Hussein bin Ali, King of Hejaz

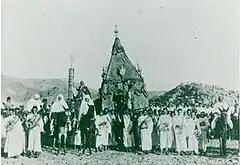
Mahmal of Hussein bin Ali probably in Hejaz, 1890

During Abdullah's reign, Hussein became familiar with the politics and intrigue surrounding the Sharifian court. He also participated in numerous expeditions to the Najd and the eastern regions of Hejaz to meet the Arab tribes, over whom the Sharifate of Mecca then exerted a loose form of control. He learned the customs of the Bedouins, including the skills necessary to withstand the harsh desert environment. During his travels, he also gained a thorough knowledge of the desert's flora and fauna and composed poems in humayni verse, a type of vernacular poetry (malhun) of the Bedouins. He also practiced horseback riding and hunting.